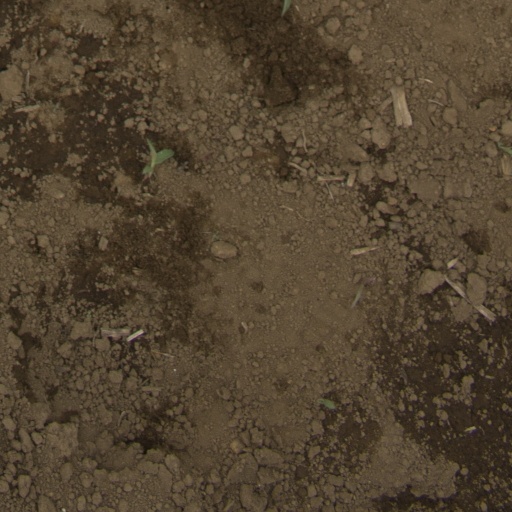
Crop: Jerusalem artichoke